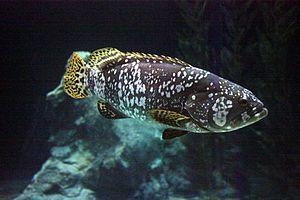
Le Mérou géant, ou mérou lancéolé est une espèce de poissons des récifs coralliens, emblème aquatique du Queensland en Australie. Il occupe toute la région Bassin Indo-Pacifique, sauf le golfe Persique.
Epinephelus est un genre de poissons marins de la famille des Serranidae.